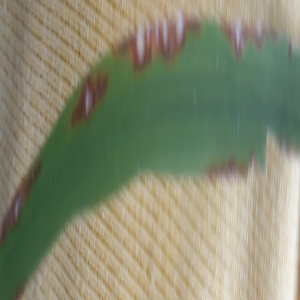
Disease: Blast